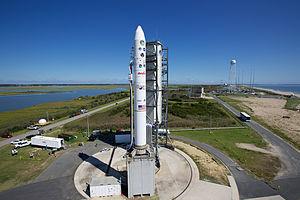
Lunar Atmosphere and Dust Environment Explorer est une mission spatiale de la NASA dont l'objectif principal est l'étude de l'atmosphère ténue et de la poussière de la Lune en suspension. Pour remplir cette mission, l'agence américaine place la sonde spatiale en orbite autour du satellite de la Terre à une altitude très basse pour une mission de 100 jours afin que ses instruments puissent déterminer la composition de l'atmosphère de la Lune et les caractéristiques de la poussière lunaire en suspension à proximité de notre satellite. LADEE est une sonde spatiale de petite taille et à coût réduit qui emporte trois instruments scientifiques comprenant un analyseur de poussière, un spectromètre de masse et un spectromètre fonctionnant en ultraviolet et en lumière visible. La sonde emporte également un système expérimental de communications par laser qui doit contribuer à valider l'utilisation de cette technique dans le cadre des missions interplanétaires. LADEE est lancé par un lanceur Minotaur V depuis le site de Wallops Island le 7 septembre 2013. Il s'agit du premier tir de ce lanceur léger dans cette configuration qui comporte un étage supplémentaire.
Mid-Atlantic Regional Spaceport désigné généralement par son acronyme MARS est une base de lancement d'engins spatiaux dédiée aux tirs de lanceurs commerciaux. Elle se trouve sur l'île de Wallops Island située sur la côte est des États-Unis dans l'État de Virginie. MARS est voisine de la base de lancement de Wallops Island de l'agence spatiale américaine, la NASA. La base dispose de deux pas de tir d'où sont tirés des lanceurs légers Minotaur et moyens Antares. Le premier vol a eu lieu en 2006.